Tomo Iwabuchi

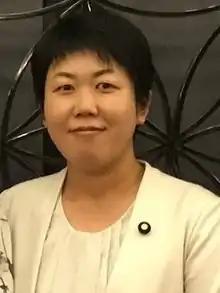
Iwabuchi in 2018

is a member of both the Japanese Communist Party and the Japanese House of Councillors. She was elected to her seat in the national proportional representation block in 2016. Iwabuchi is opposed to nuclear reactors in Japan, advocating for their elimination and against their reactivation.